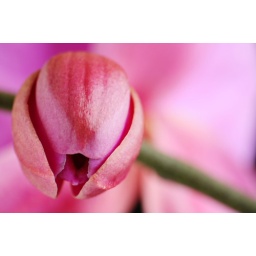
Orchid bloom shot in a home studio using window light.